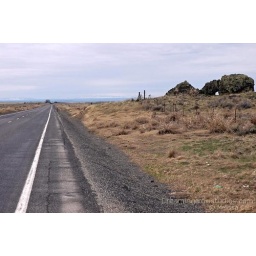
A rock formation on the road side in Eastern Washington state